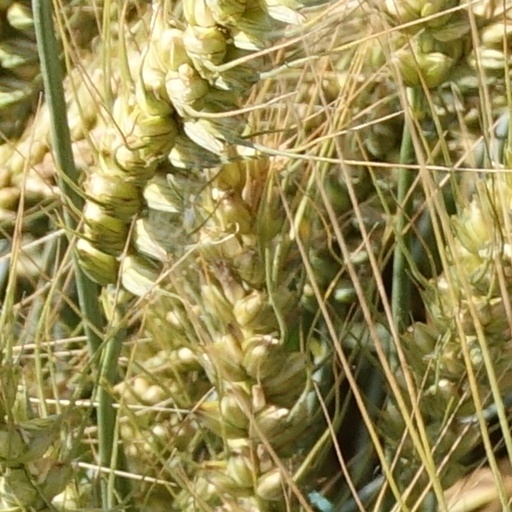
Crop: wheat